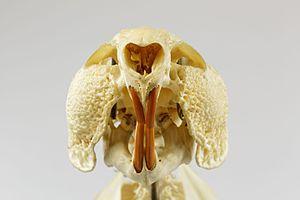
Le Paca est un gros rongeur de la famille des Cuniculidae que l'on rencontre en Amérique tropicale et subtropicale, depuis le Sud-est du Mexique jusqu'au Paraguay. Il existe une autre espèce de paca : le Paca des montagnes.